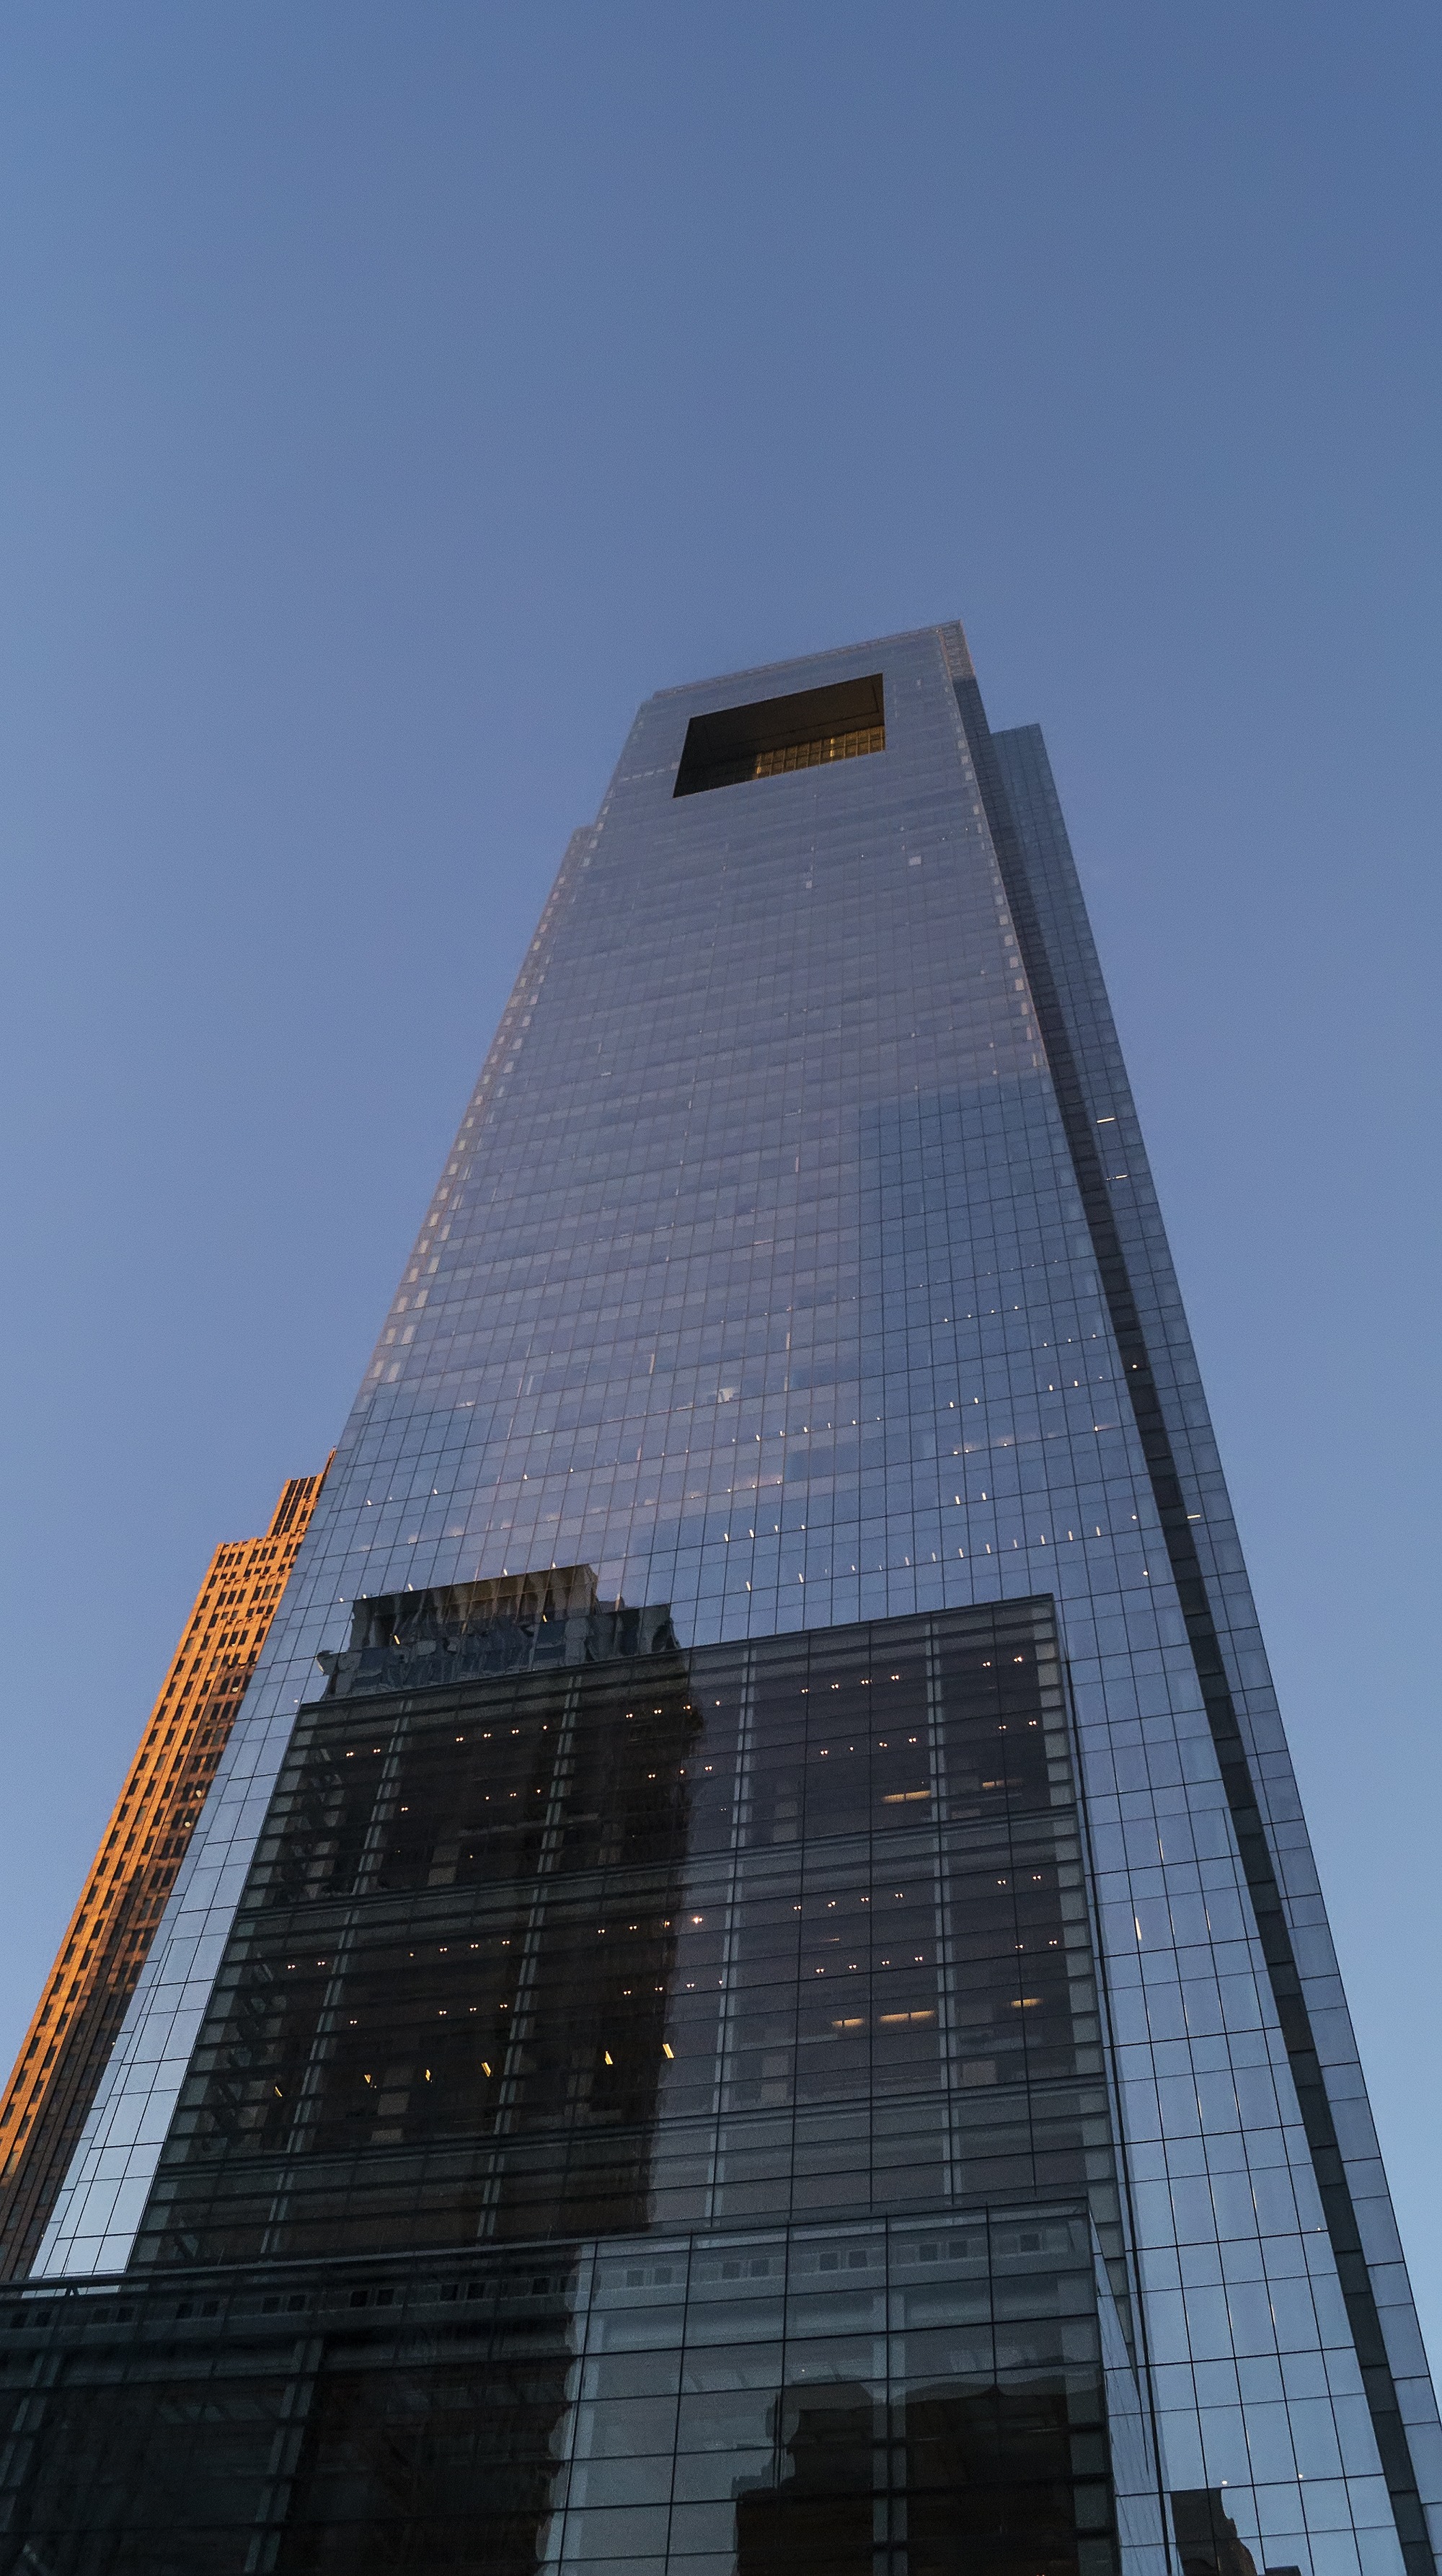
architecture, sky, skyline, roof, building, city, skyscraper, cityscape, downtown, reflection, tower, landmark, facade, blue, tower block, buildings, philadelphia, urban area, comcast building